Jim King (baseball)

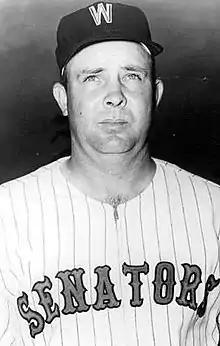
King with the Senators in 1961

James Hubert King (August 27, 1932 – February 23, 2015) was an American professional baseball outfielder. He played in Major League Baseball (MLB) for 11 seasons between 1955 and 1967, mostly with the Washington Senators. He also was a member of the Chicago Cubs, St. Louis Cardinals, San Francisco Giants, Chicago White Sox and Cleveland Indians. He batted left-handed, threw right-handed, and was listed as tall and .